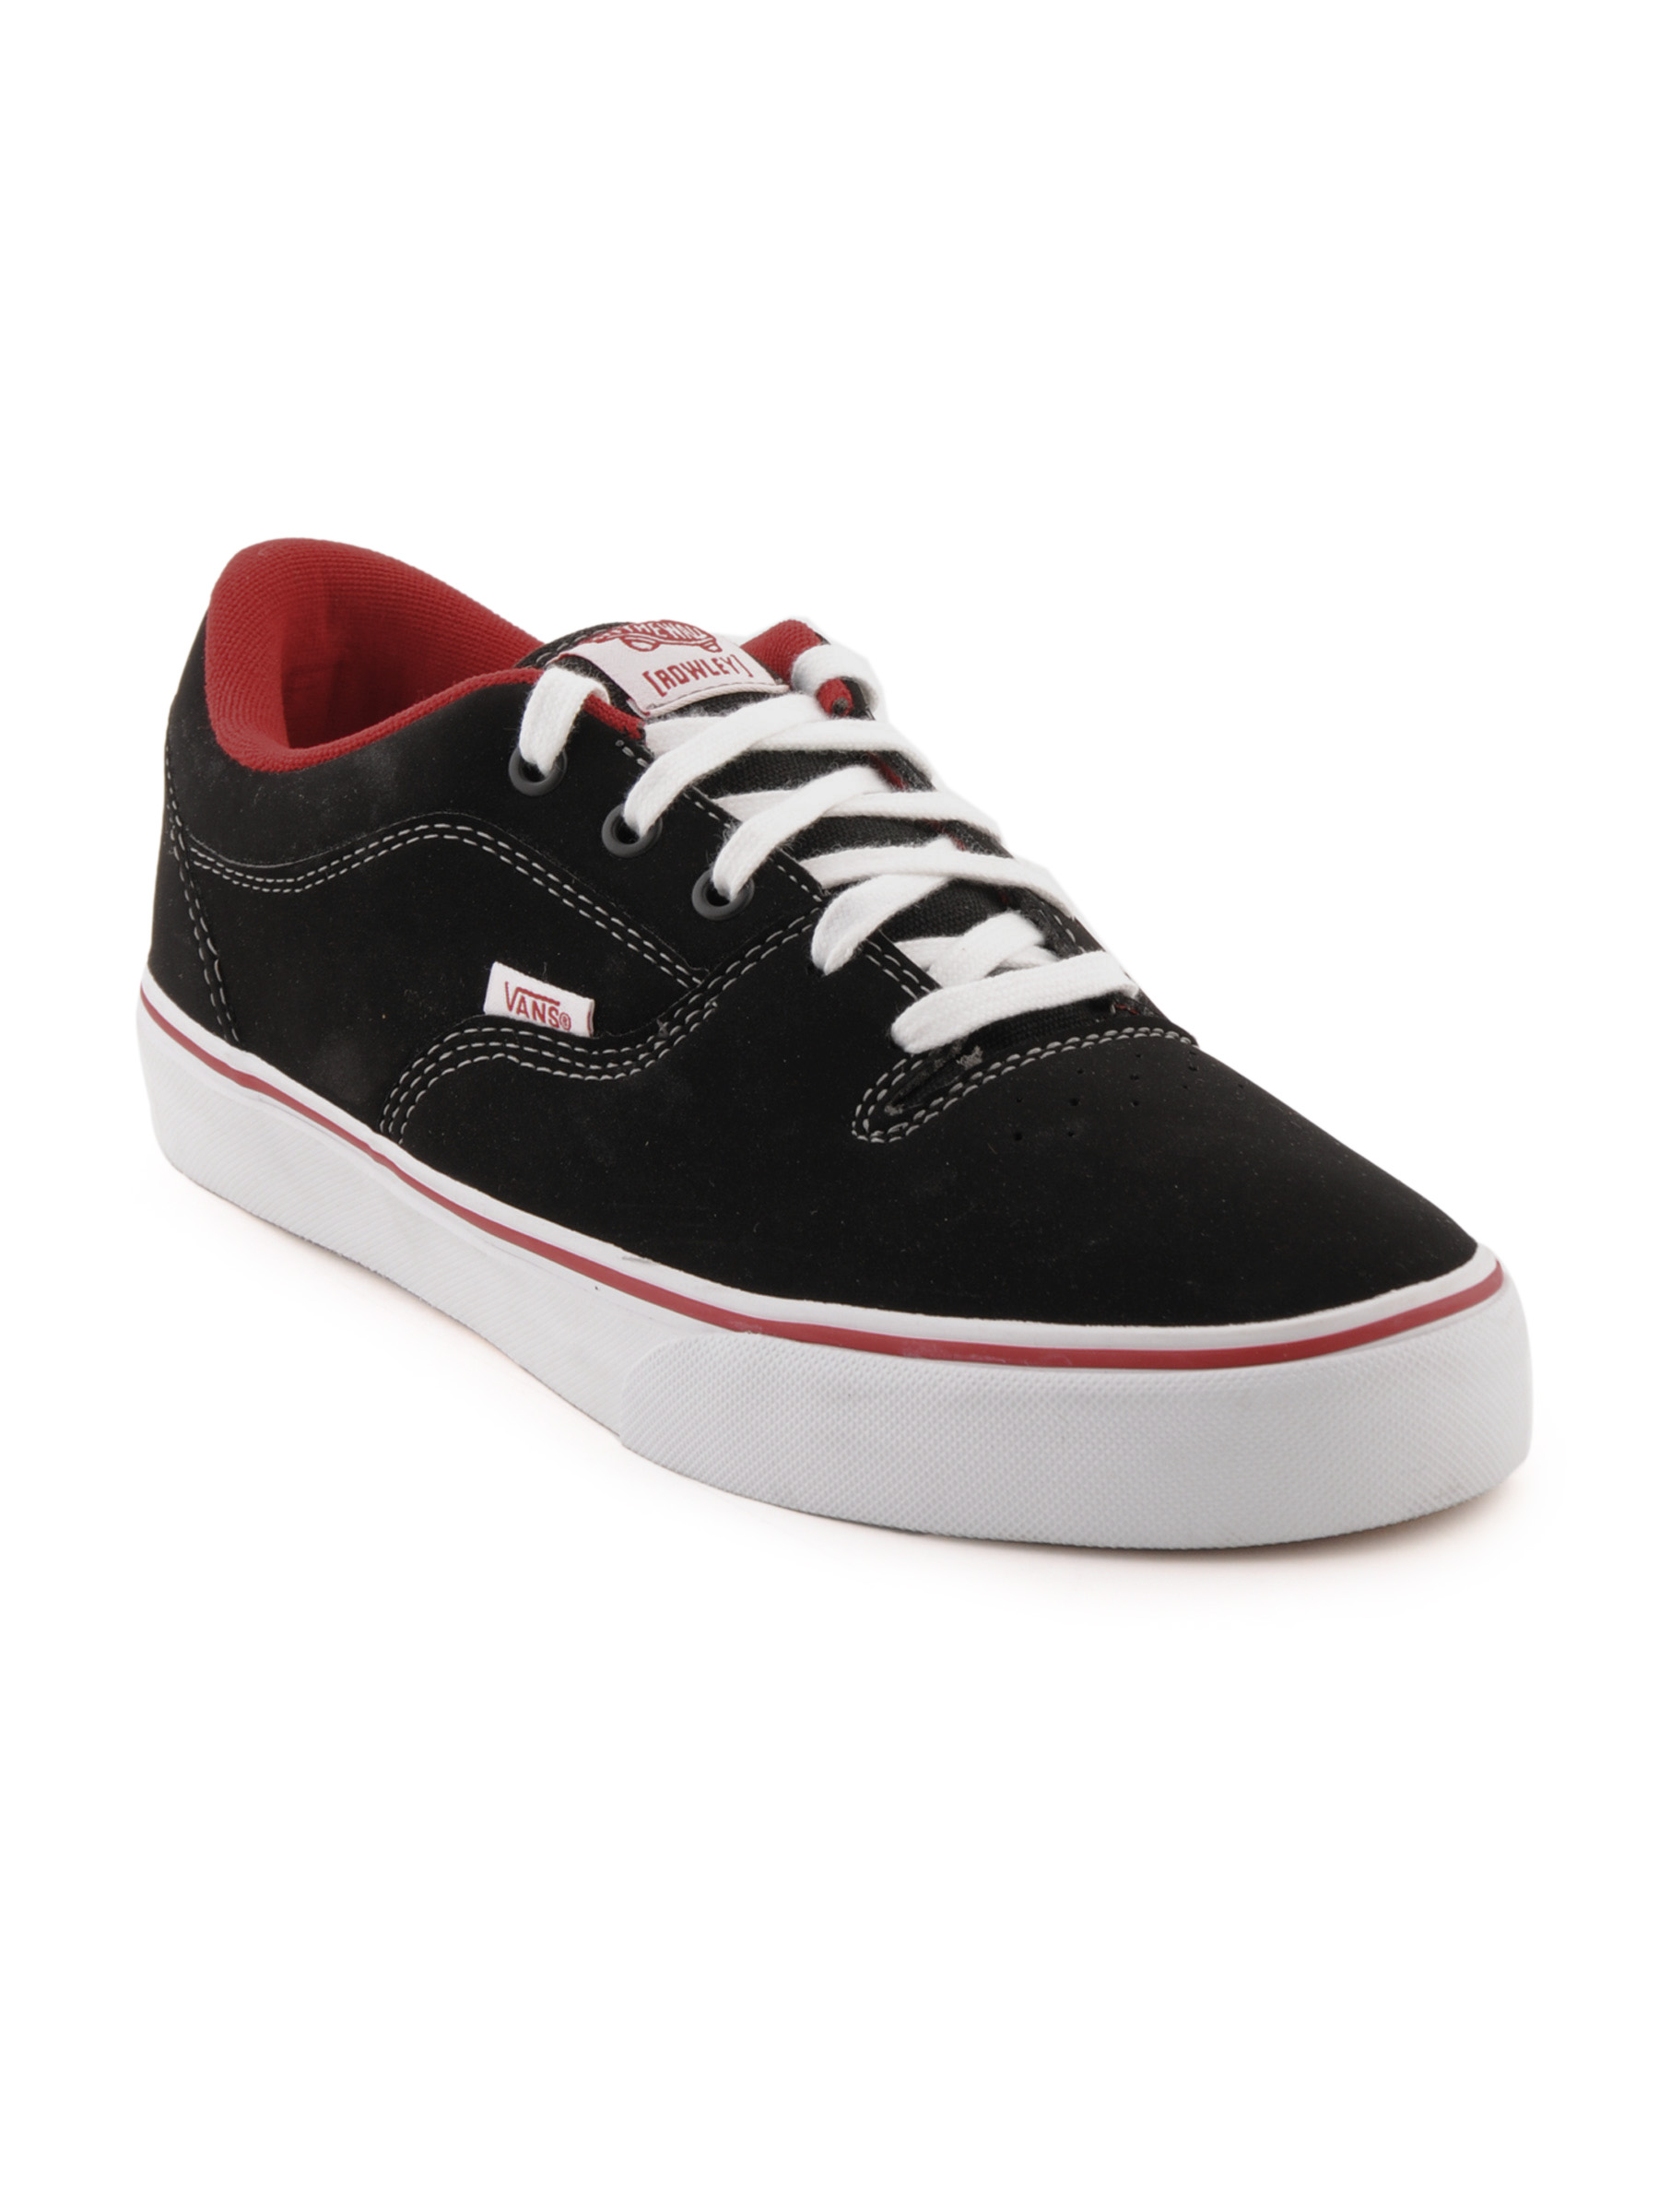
Vans Men Rowley
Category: Footwear / Shoes / Casual Shoes
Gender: Men
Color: Black
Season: Fall 2011
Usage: Casual